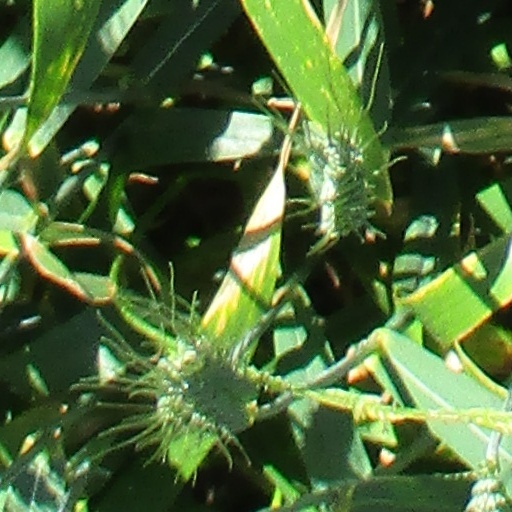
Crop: wheat